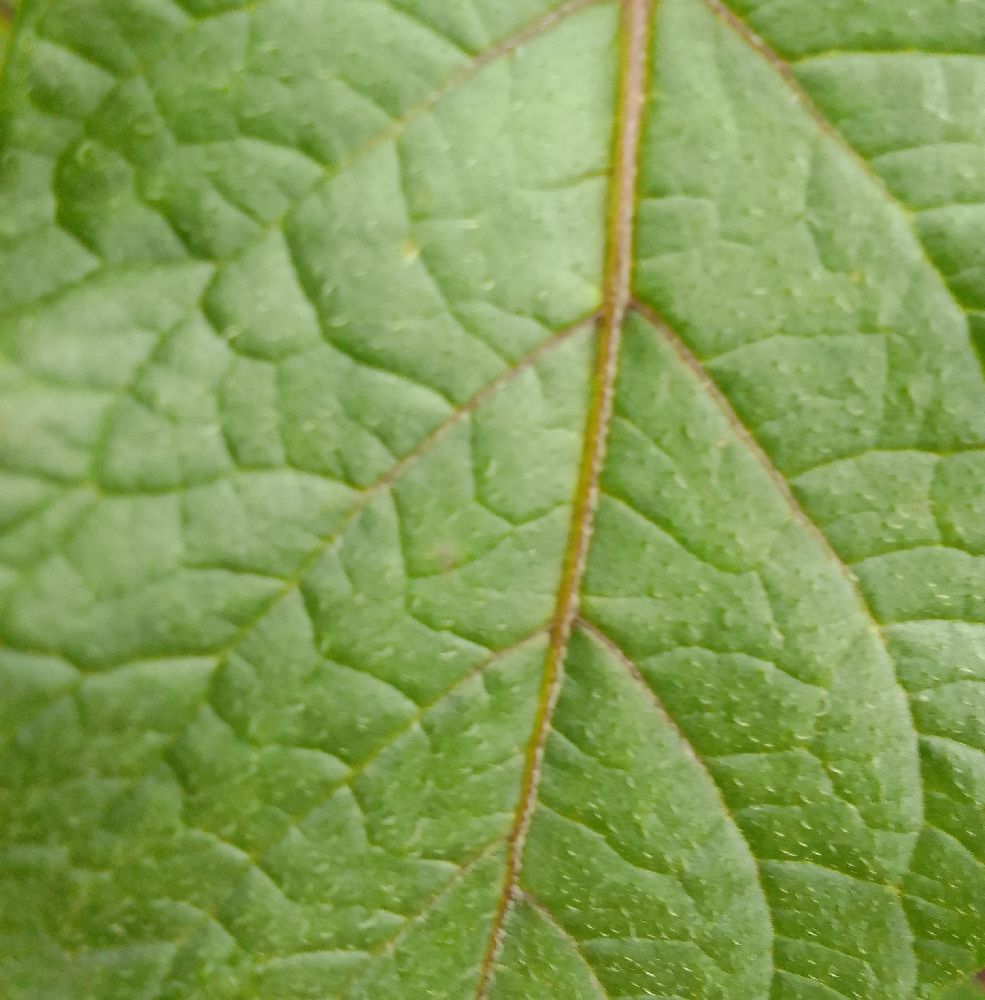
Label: Healthy